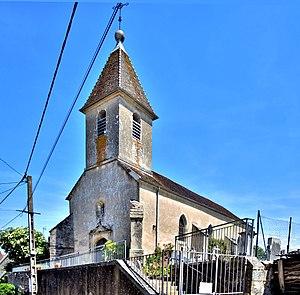
Eglise Notre-Dame du mont Guérin, à Marpain. Dammartin-Marpain. Jura
Dammartin-Marpain est une commune française située dans le département du Jura, en région Bourgogne-Franche-Comté.